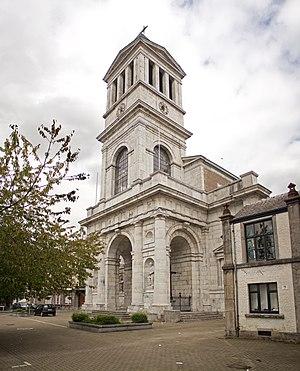
L'église Saint-Remacle, Verviers. This is a photo of a monument in Wallonia, number: 63079-CLT-0010-01